Osman III

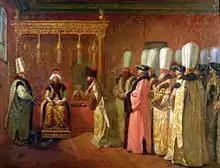
Audience of French ambassador Charles de Vergennes with Sultan Osman III in 1755.

In the severe storm of March 1756, an Egyptian galleon ran ashore in Kumkapı at dusk. Due to the storm, 600 passengers could not be evacuated. The sultan, who came to the shore, took all the passengers by bringing barges from the shipyard. He ordered the construction of the Ahırkapı Lighthouse in Istanbul to prevent such incidents.